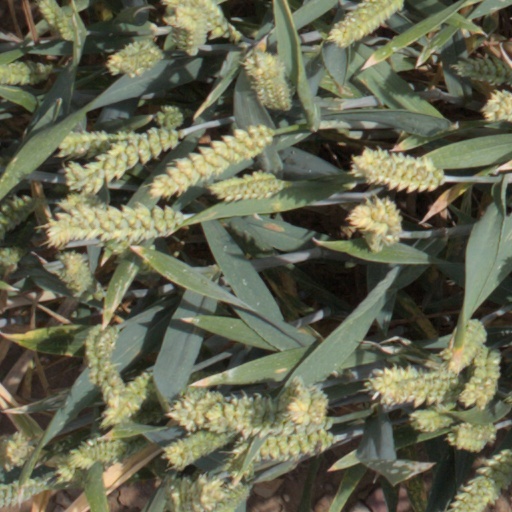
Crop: wheat